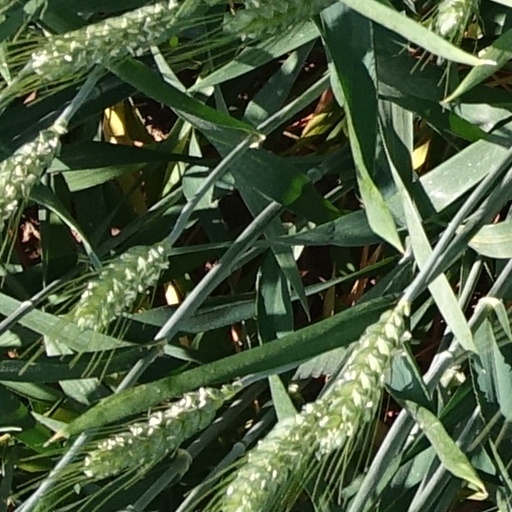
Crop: wheat